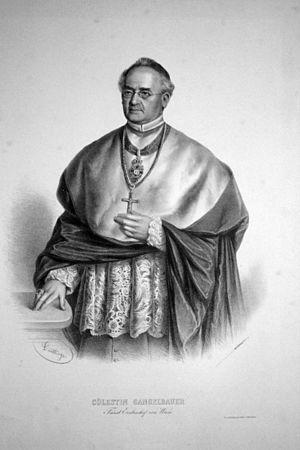
Cölestin Joseph Ganglbauer est un cardinal autrichien du XIXᵉ siècle qui était membre de l'ordre des bénédictins. C'était l'oncle de l'entomologiste Ludwig Ganglbauer.